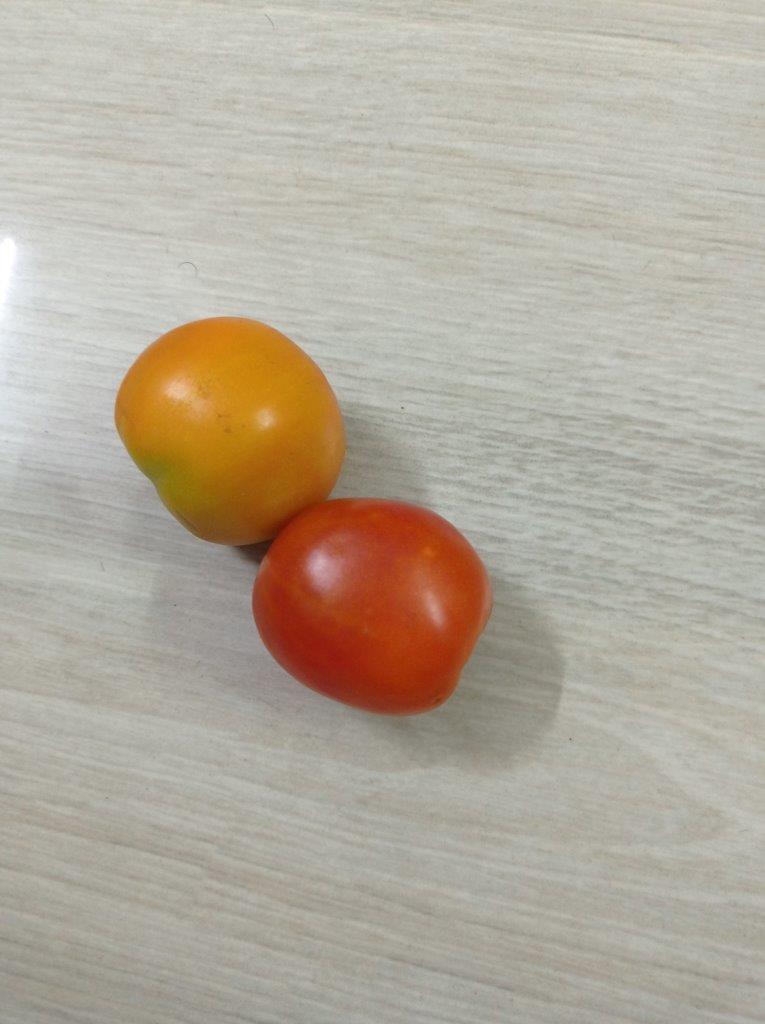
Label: Fresh